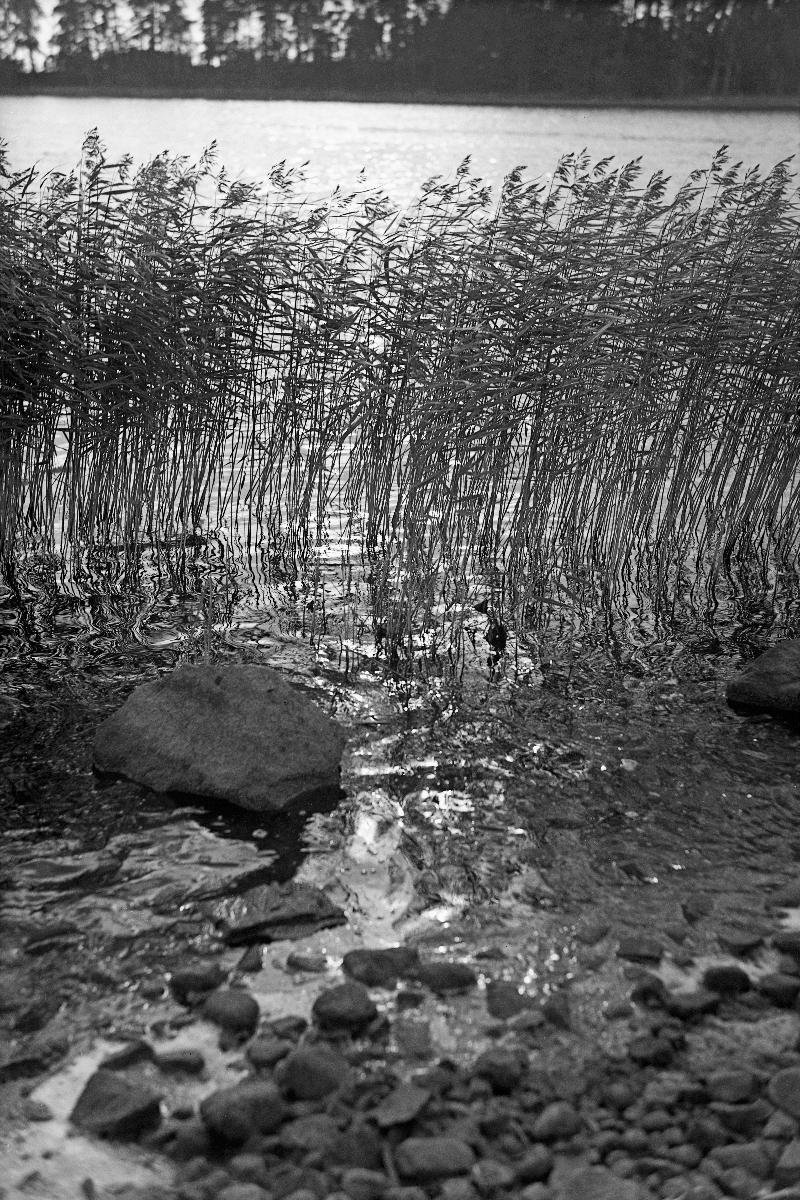
Kaisloja
Vass; Reed
sisällön kuvaus: Kaisloja rannassa toukokuussa 1940. content description: Reed on the shore in May 1940. innehållsbeskrivning: Vass vid stranden maj 1940.
Kuvaaja: Sundström, Hugo, kuvaaja
Vuosi: 1940
Paikka: Suomi
Aiheet: HBL; kasvit; kaislat; vesi; heijastuminen; luonto; plants; Scirpus; water; nature; reed; reflections; växter; säv; vatten; natur; vass; reflektering; spegling; naturen